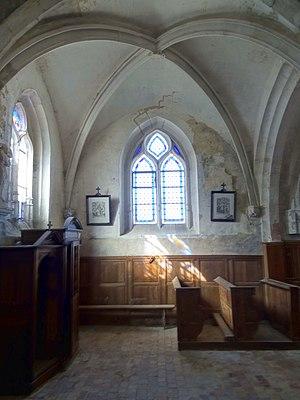
Intérieur de l'église - voir titre.
L'église Saint-Gervais-et-Saint-Protais est une église catholique paroissiale située à Vaudancourt, dans le département de l'Oise, en France. C'est un petit édifice de style majoritairement gothique flamboyant, construit à la première moitié du XVIᵉ siècle sur la base d'un édifice de plan cruciforme du début du XIIIᵉ siècle. Seul le croisillon nord et le clocher en bâtière, qui constitue en même temps l'élément le plus remarquable de l'église, ont été laissés en place. Même la base du clocher, en même temps croisée du transept, a été entièrement reprise en sous-œuvre, et paraît entièrement flamboyante à l'intérieur. Une chapelle a été ajoutée dans l'angle entre nef et croisillon nord, et la nef a été dédoublée par la construction d'un collatéral du côté sud. Ces travaux ont probablement été achevés en 1544. Puis la nef a été voûtée d'ogives. Sa largeur considérable alliée à une faible hauteur motivèrent la soustraction d'un étroit couloir à la superficie de la nef du côté nord. C'est là l'une des particularités de l'église de Vaudancourt, avec la faible profondeur de l'abside quadrangulaire, et l'enfilade de quatre pignons au sud.